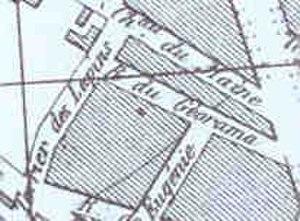
Détail d'un plan du XIVème arrondissement de Paris en 1860. On y distingue la rue du Géorama aujourd'hui rue Maurice-Ripoche et la rue du Château du Maine aujourd'hui rue du Château.
La rue Maurice-Ripoche est une voie du 14ᵉ arrondissement de Paris.
Le géorama est une attraction géographique dérivée au XIXᵉ siècle du panorama qui consiste en une représentation inversée de la Terre sous forme de sphère concave. On a aussi nommé géorama des représentations tracées en relief sur un parterre, à une échelle plus ou moins grande, d'une partie ou de l'ensemble de la surface de la terre.